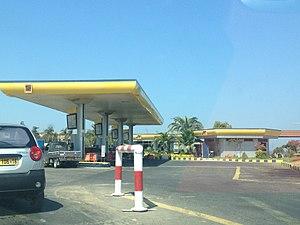
Station service Naftal sur l'autouroute à Zeralda 2